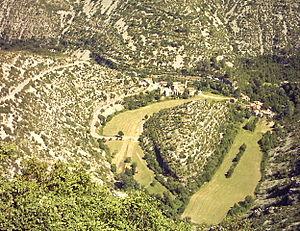
Le Cirque de Navacelle (Hérault)
L' hydromorphologie est l'étude scientifique de la partie de la géomorphologie qui est due à l'eau.
La géomorphologie est l'étude scientifique des reliefs et des processus qui les façonnent, sur les planètes telluriques.